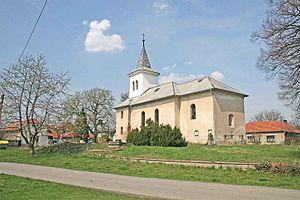
Býchory est une commune du district de Kolín, dans la région de Bohême-Centrale, en République tchèque. Sa population s'élevait à 619 habitants en 2020.